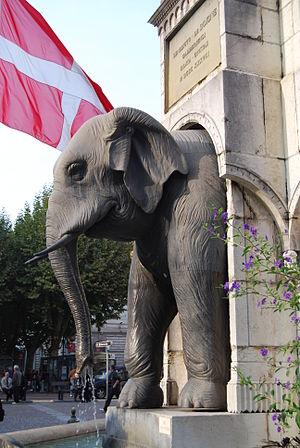
Benoît Leborgne, plus connu sous le nom de Benoît de Boigne, comte de Boigne ou encore général-comte de Boigne, né le 8 mars 1751 à Chambéry et mort dans la même ville, le 21 juin 1830, est un aventurier savoyard qui fit fortune aux Indes. Il fut également nommé président du conseil général du département du Mont-Blanc par l'empereur Napoléon Iᵉʳ.